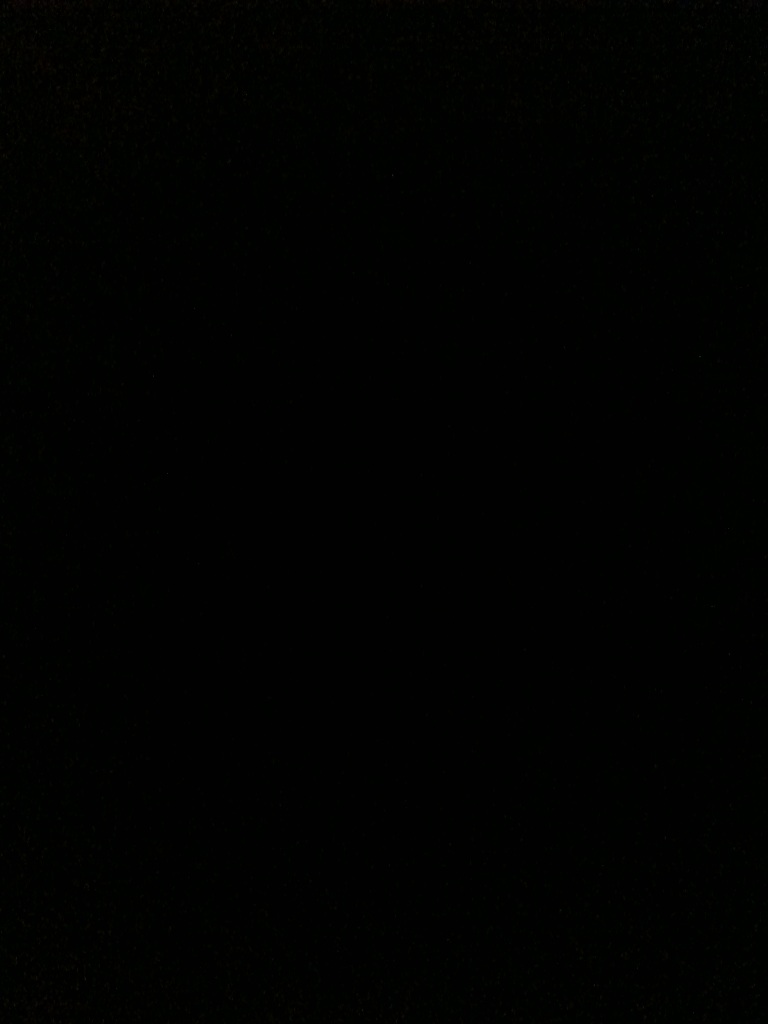Question: What color is this shirt?
Answer: unanswerable